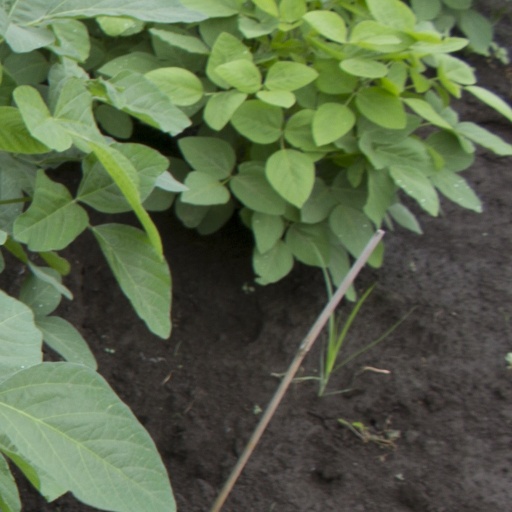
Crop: soybean